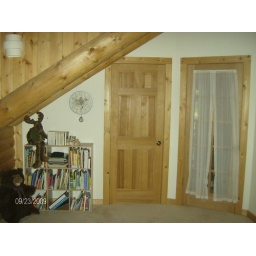
Smallest bedroom, north side, upstairs, shows sheers over glass pane door, and door to walk in closet.